Tet Offensive

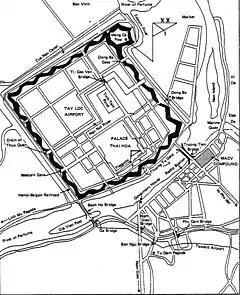
Huế and the Citadel

One of the most important targets, from a symbolic and propagandistic point of view, was Radio Saigon. Its troops had brought along a tape recording of Hồ Chi Minh announcing the liberation of Saigon and calling for a "General Uprising" against the Thiệu government. They seized the building, held it for six hours and, when running out of ammunition, the last eight attackers destroyed it and killed themselves using explosive charges, but they were unable to broadcast due to the cutting off of the audio lines from the main studio to the tower as soon as the station was seized.